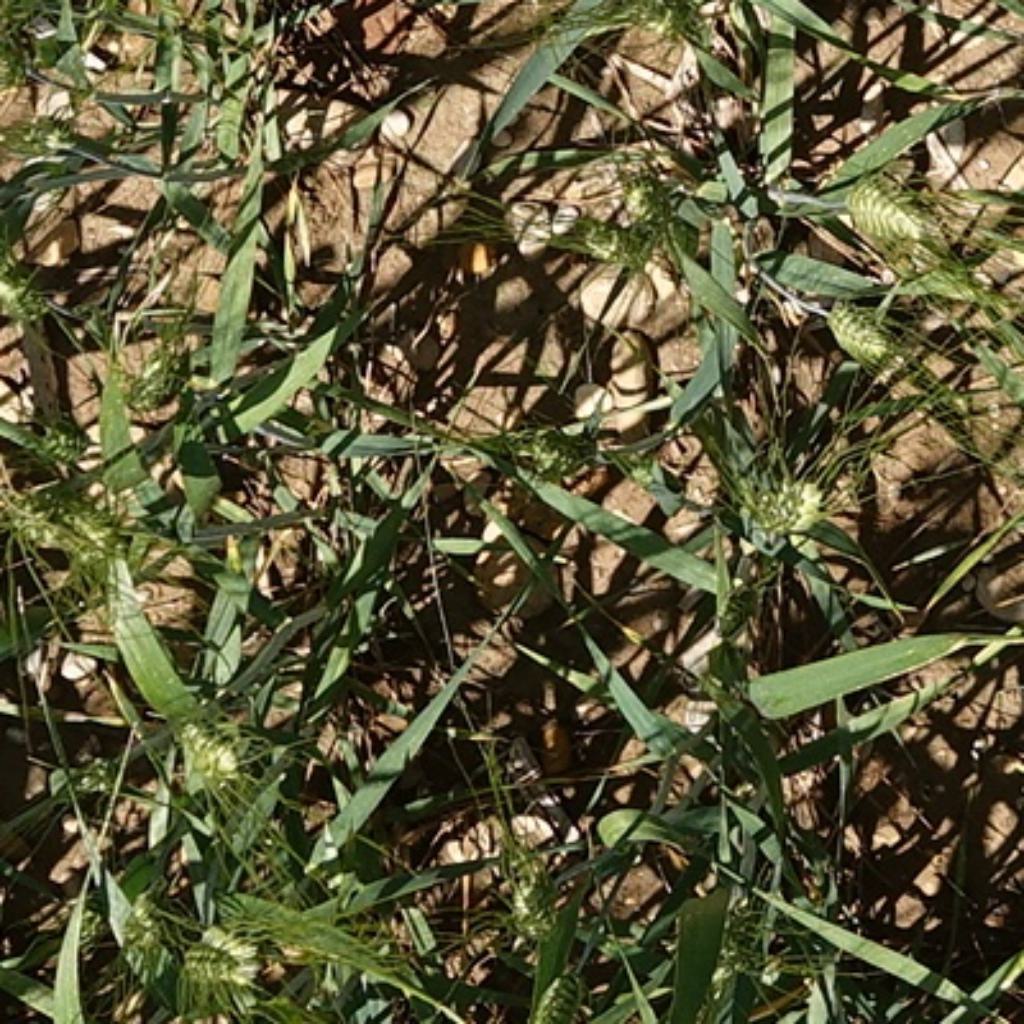
Country: France
Location: Gréoux
Wheat development stage: Filling